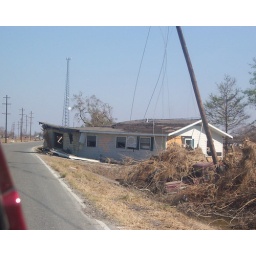
A house shoved off foundation up to road (truck buried in rubble)